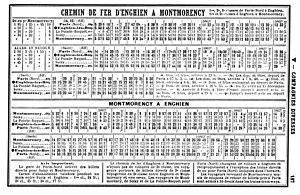
La ligne d'Enghien-les-Bains à Montmorency aussi connue sous le nom de « Refoulons » est une ligne de chemin de fer disparue à voie normale, située en France dans le département du Val-d'Oise. Elle reliait la gare d'Enghien-les-Bains à celle de Montmorency et fonctionna de 1866 à 1954.